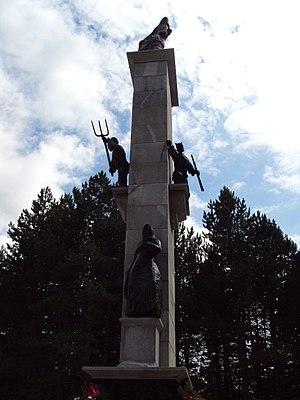
Cet article recense les monuments à la Seconde Guerre mondiale en Croatie.